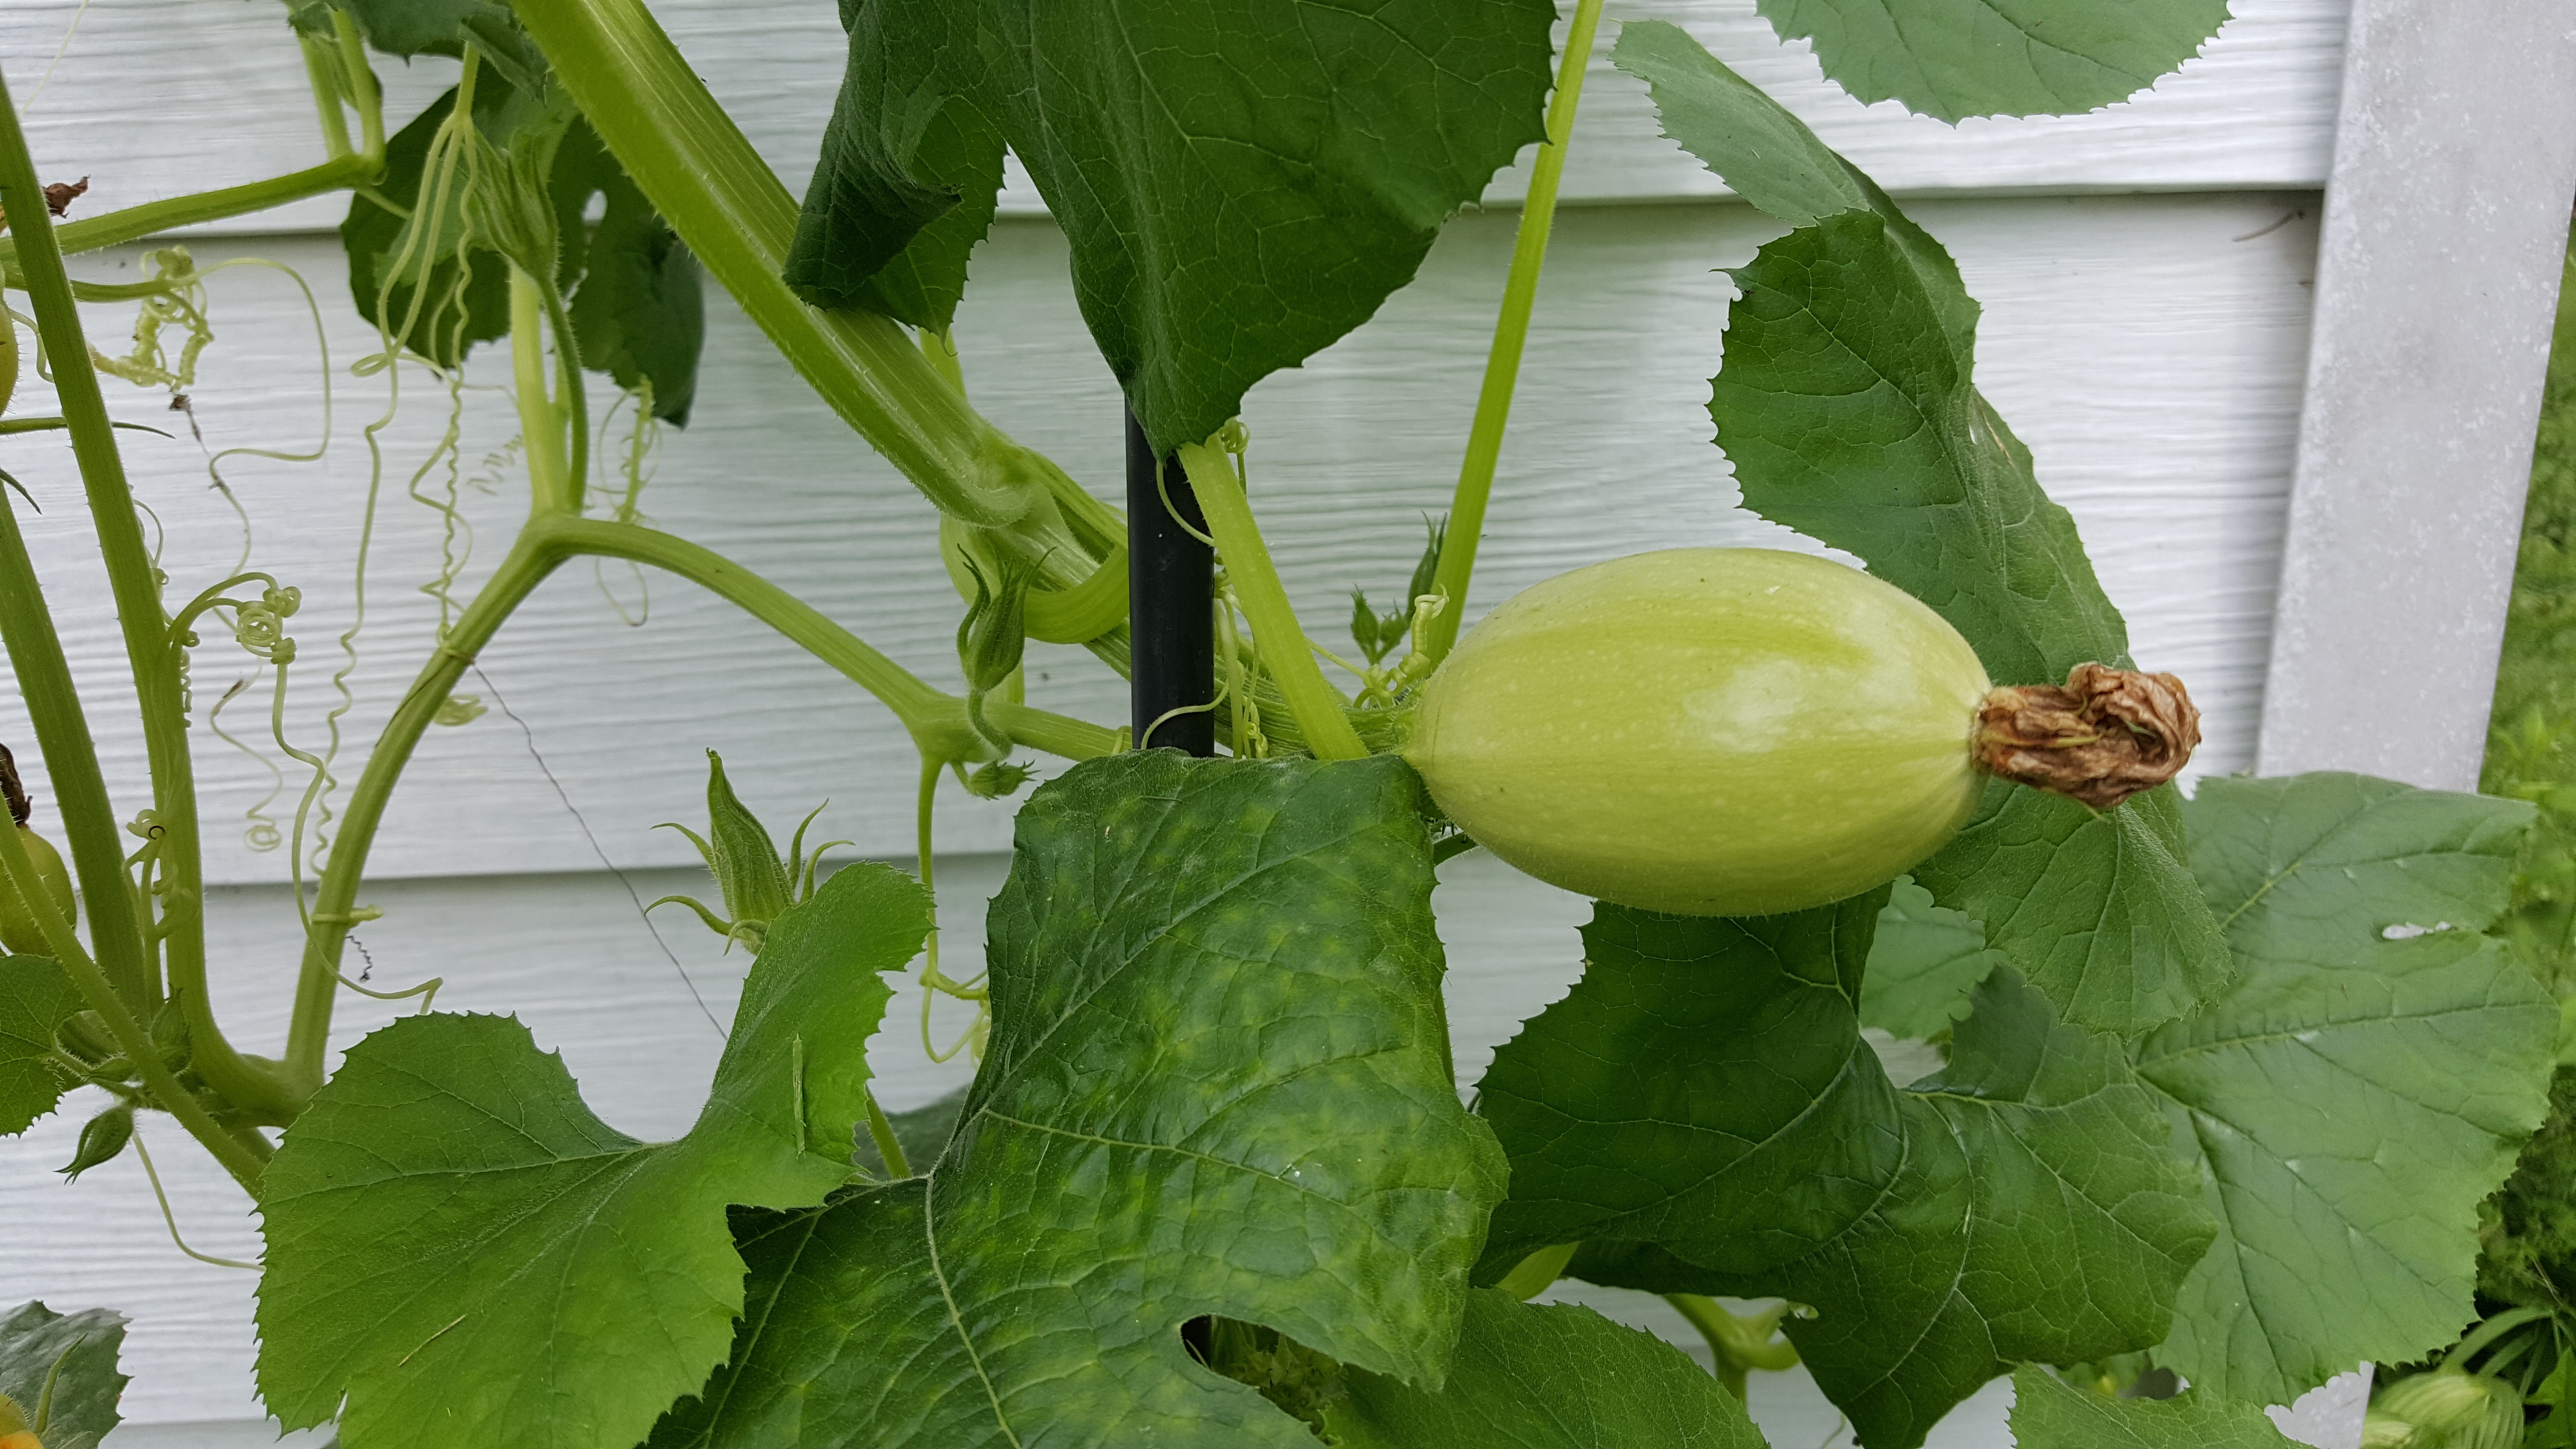
plant, fruit, flower, summer, food, green, produce, vegetable, fresh, botany, garden, healthy, squash, gourd, gardening, cucurbita, spaghetti squash, flowering plant, land plant, cucumber gourd and melon family